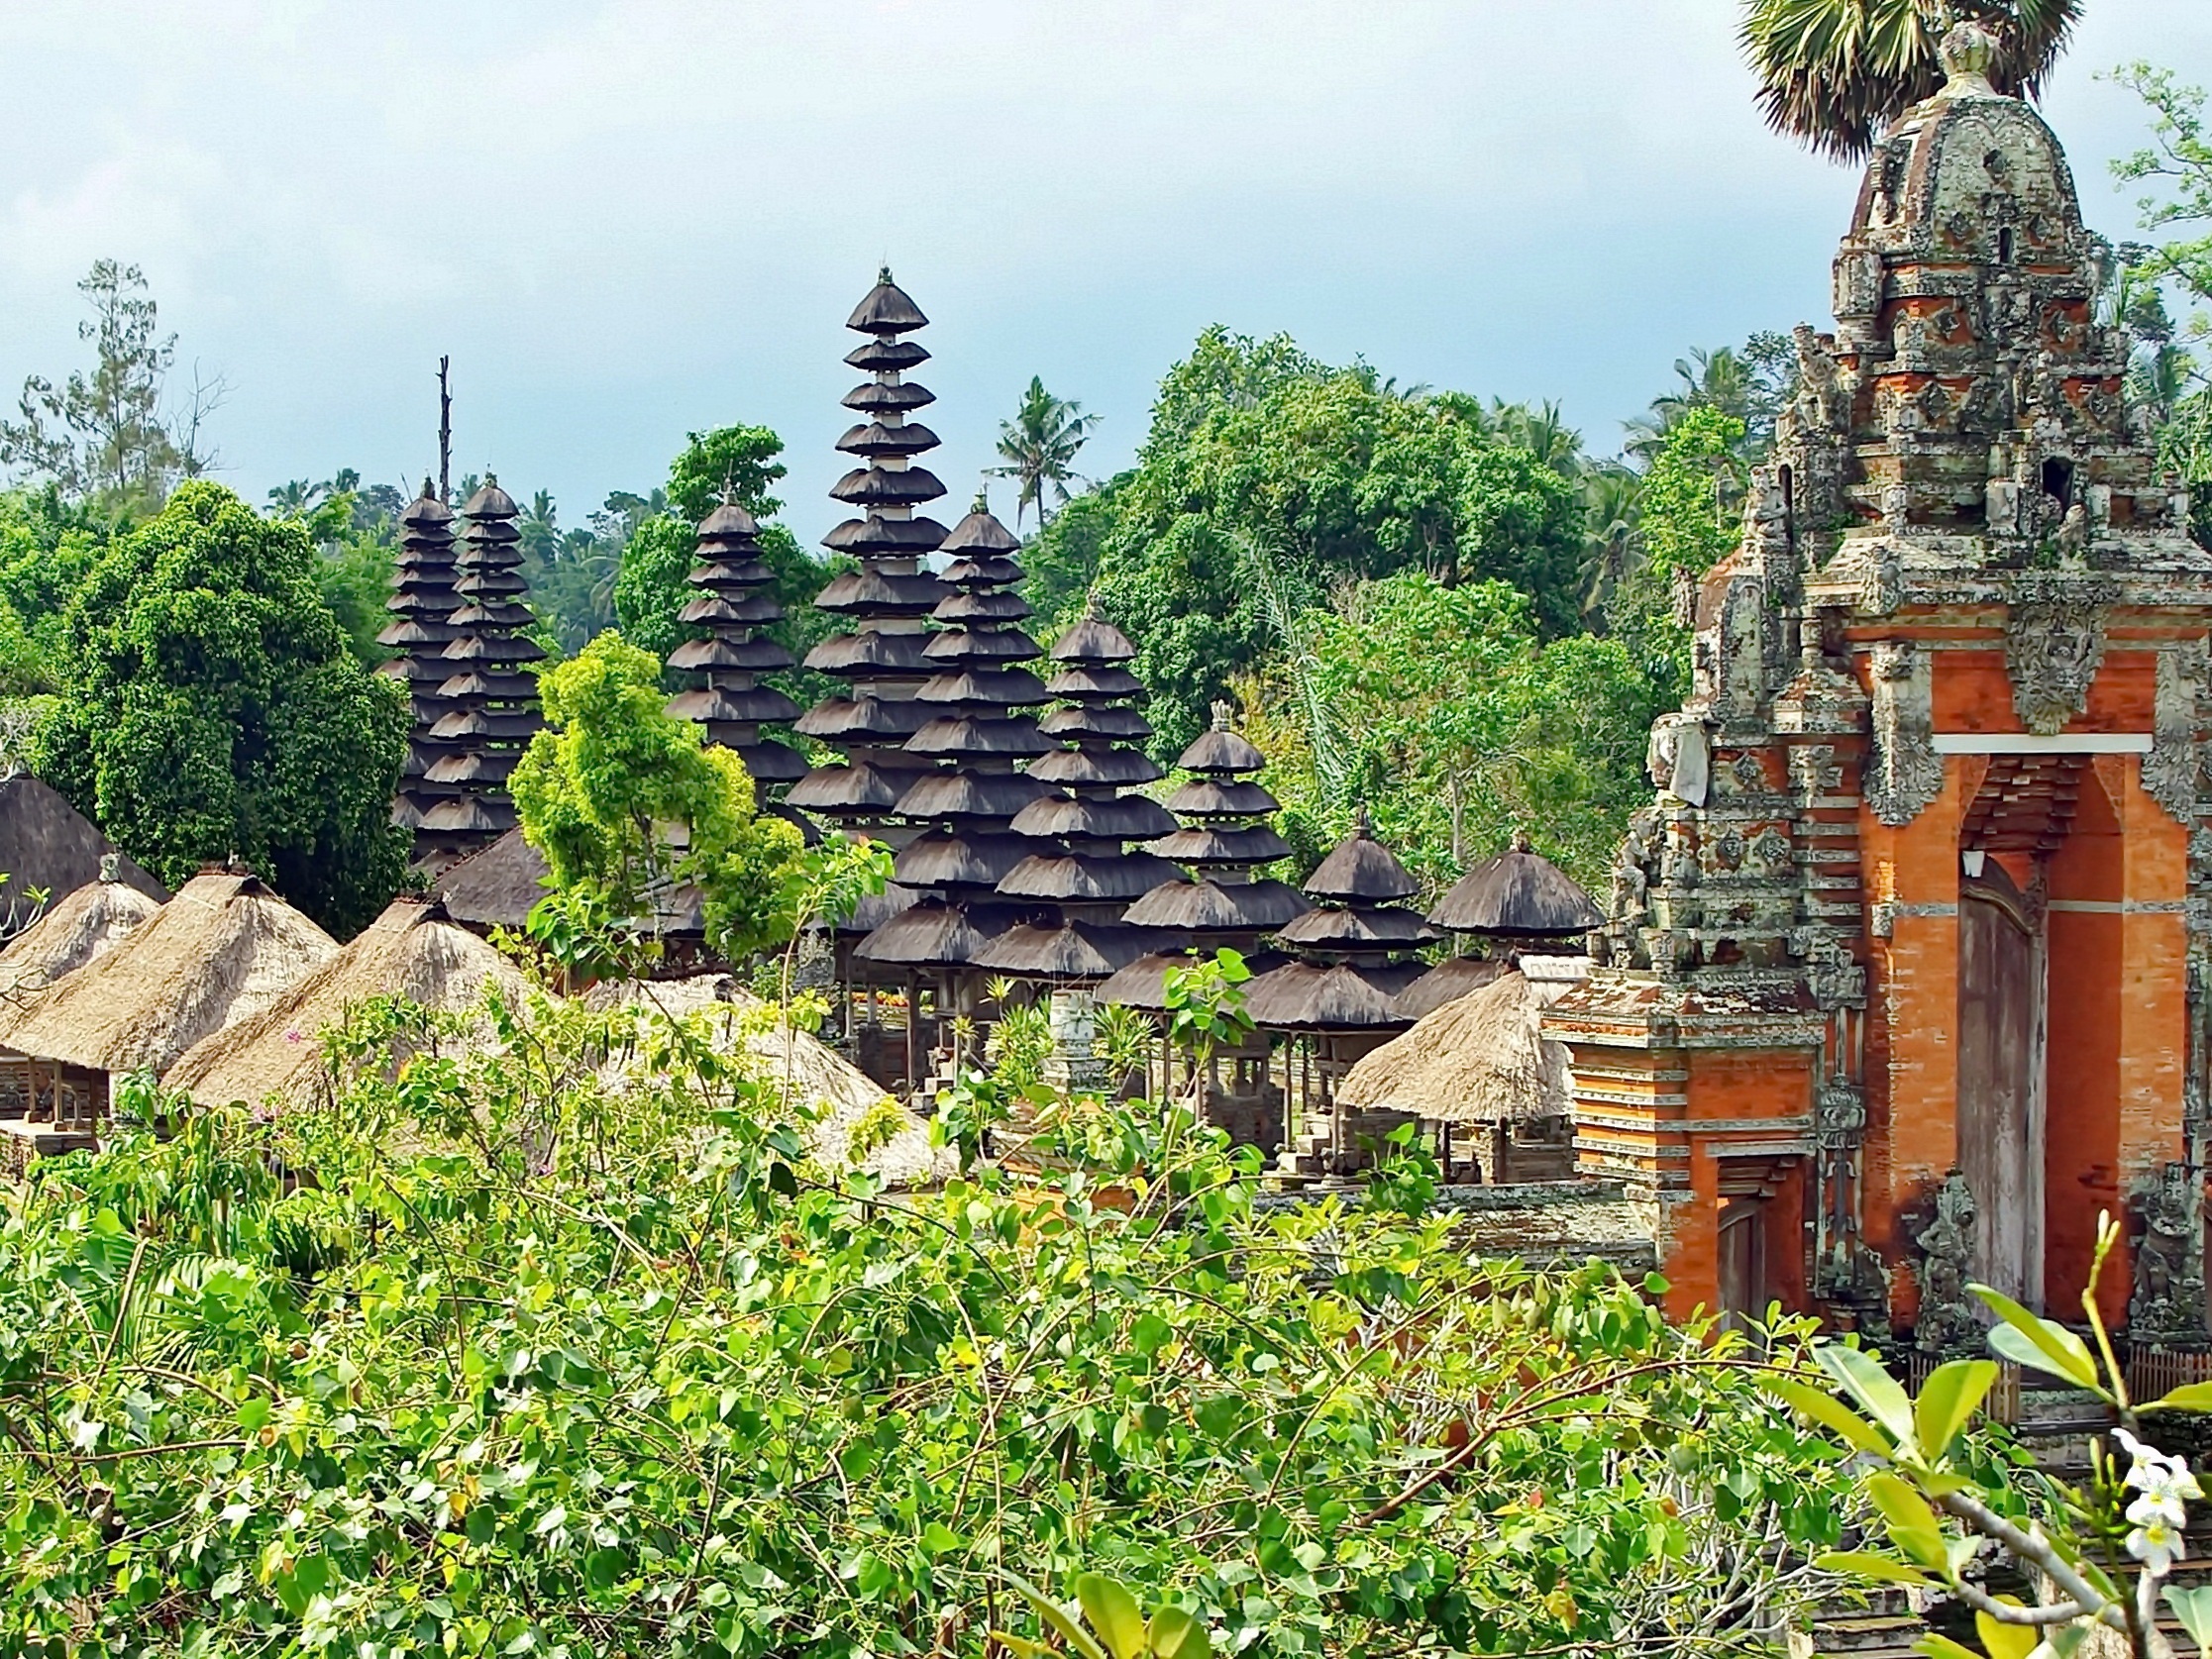
architecture, flower, building, tower, religion, botany, garden, place of worship, temple, shrine, indonesia, constructions, pagoda, wat, bali, hindu temple, historic site, mengwi, multiple roofs, taman ayun